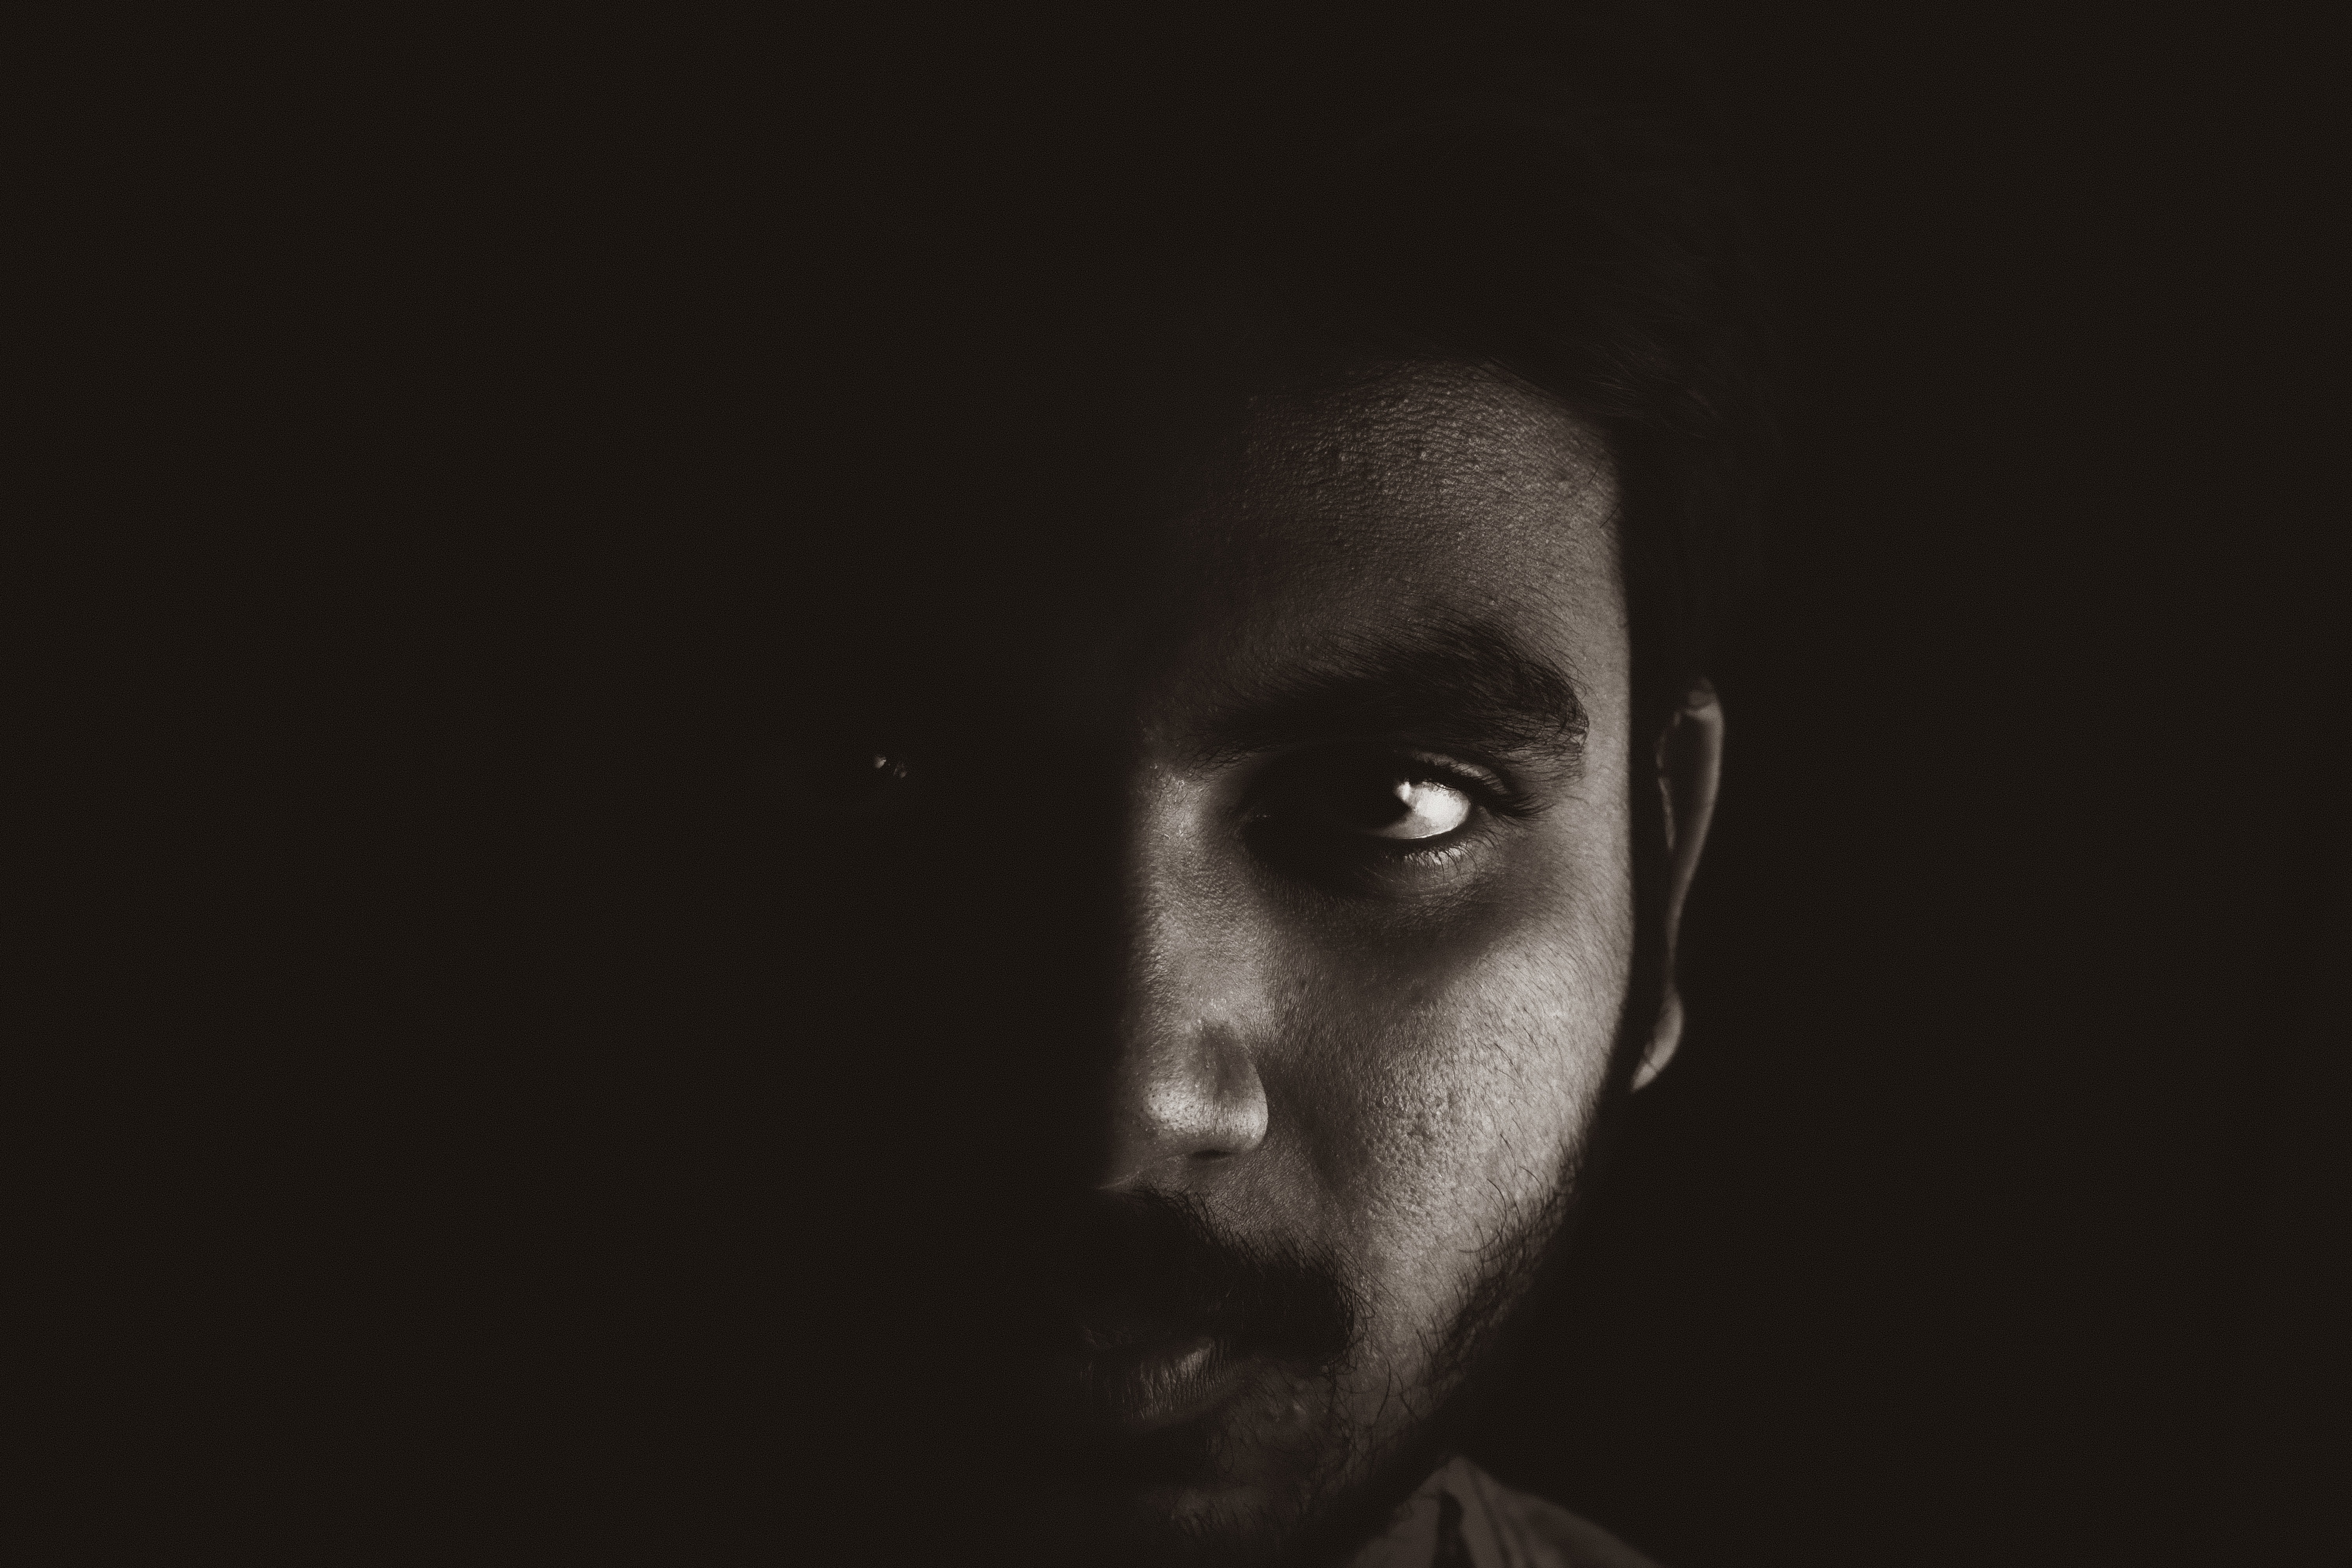
face, black, white, darkness, head, black and white, portrait, monochrome, nose, monochrome photography, facial hair, human, photography, eye, mouth, beard, portrait photography, self portrait, flash photography, jaw, style